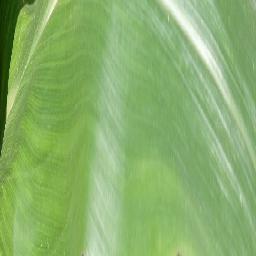
Label: Corn_(Maize)___Healthy